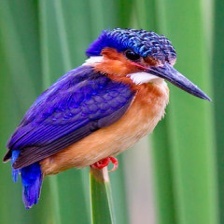
Species: MALACHITE KINGFISHER
Scientific name: CORYTHORNIS CRISTATUS